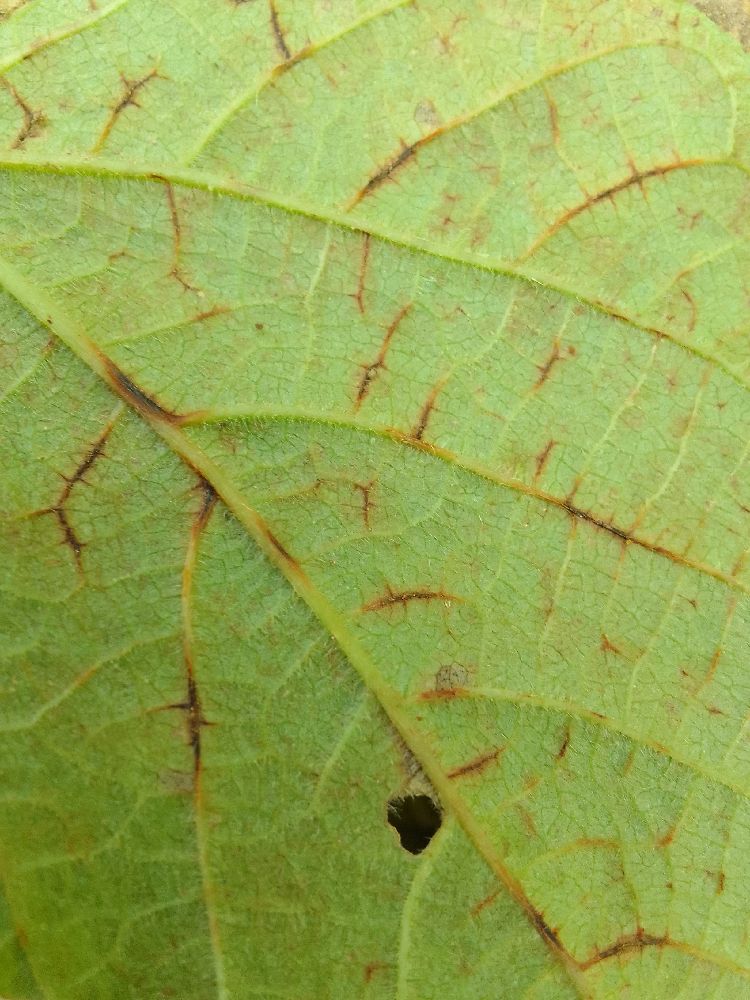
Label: anthracnose